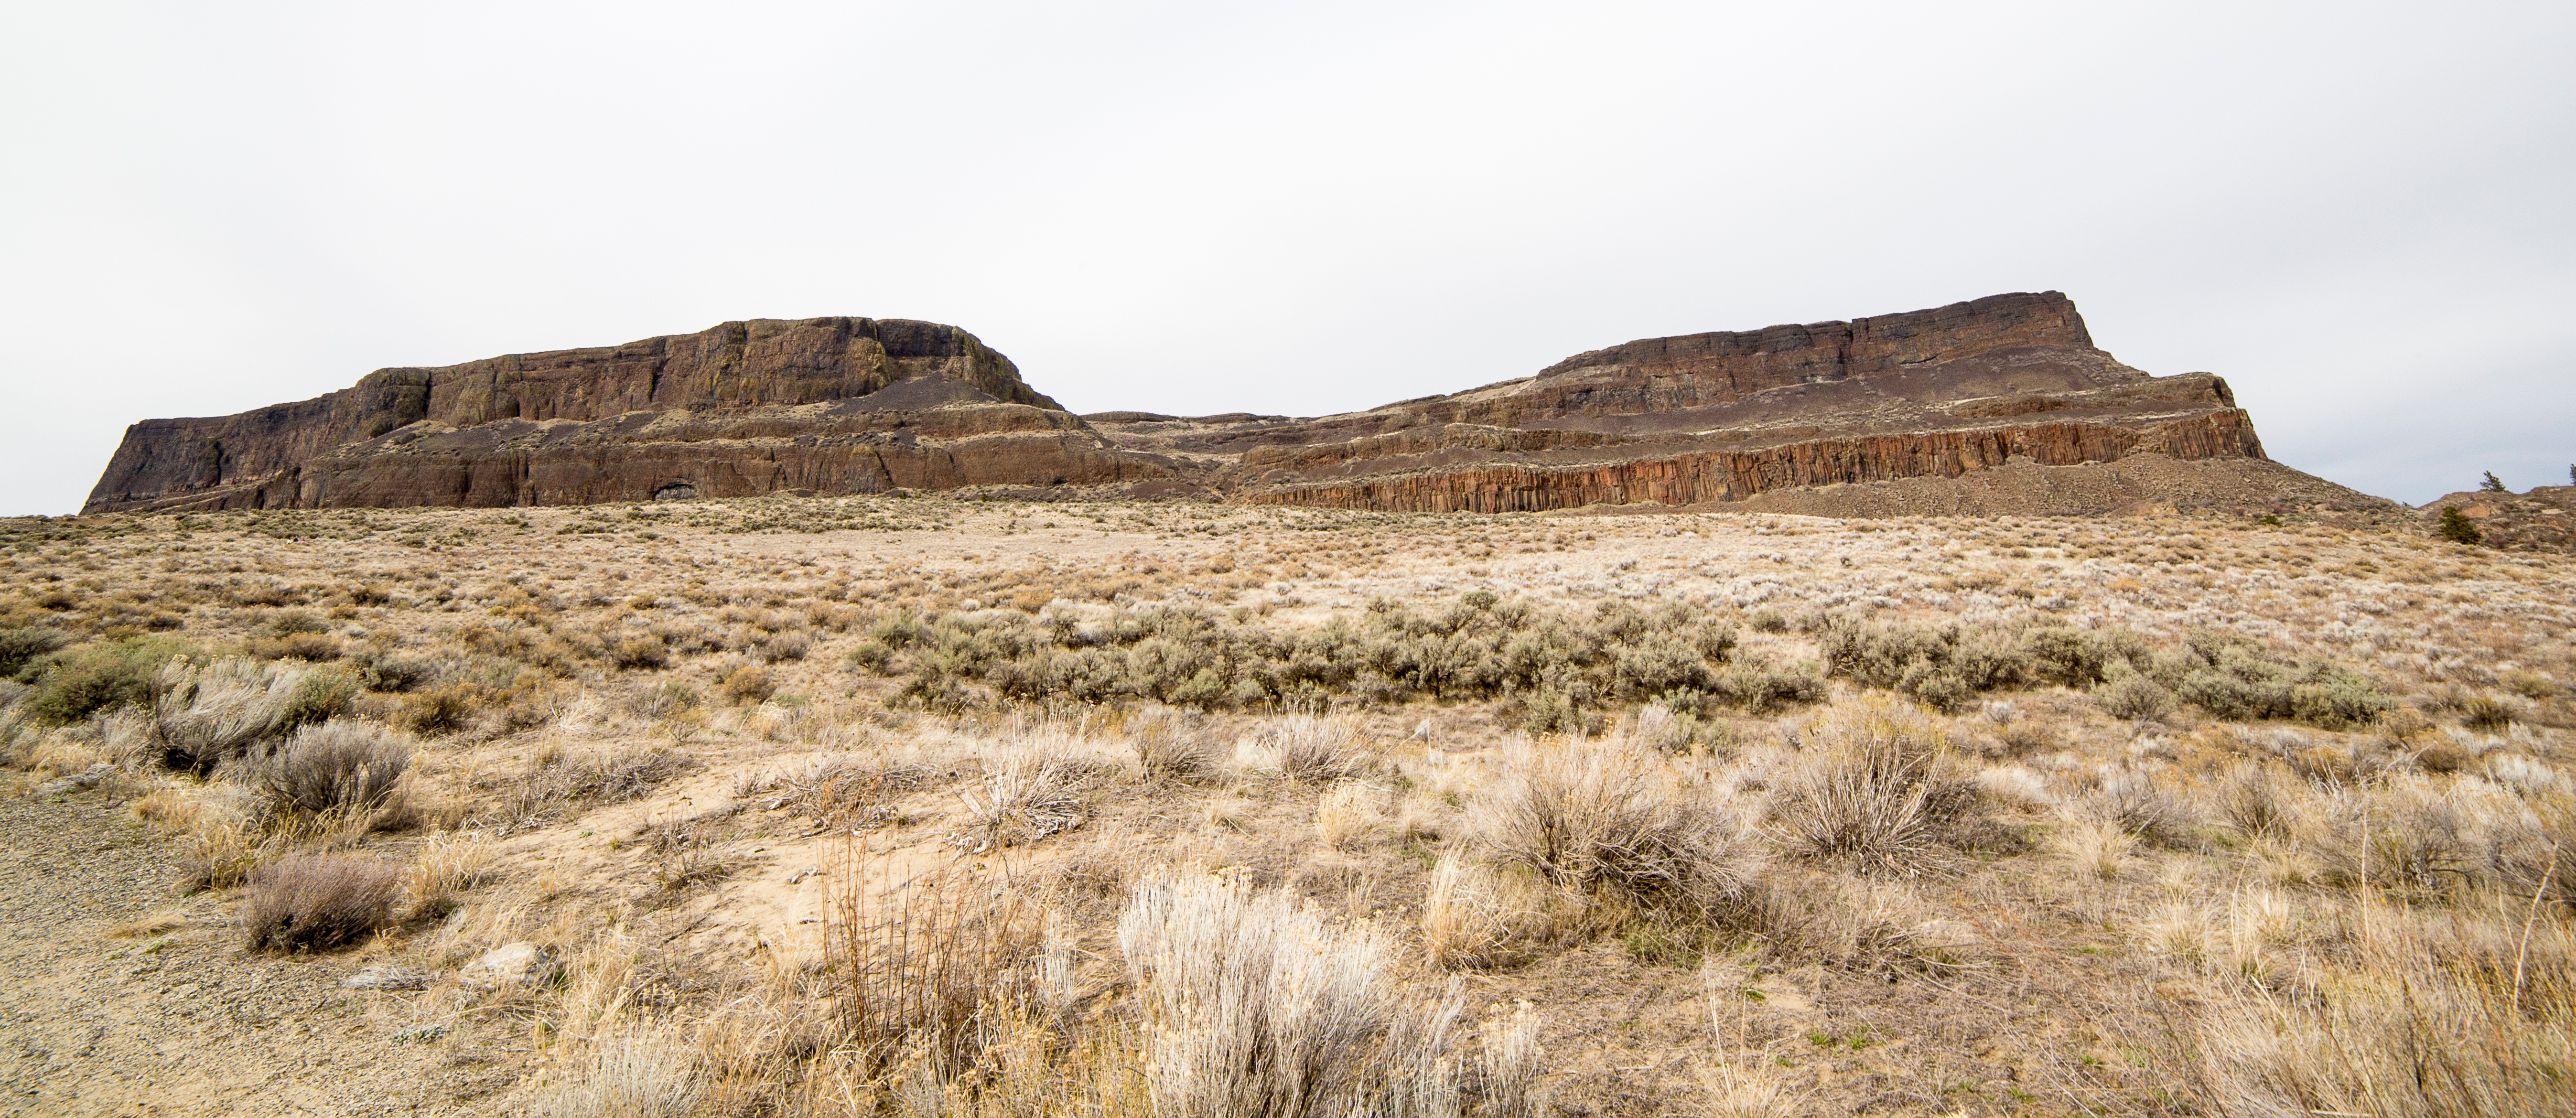
landscape, rock, prairie, desert, valley, formation, cliff, soil, terrain, geology, badlands, plateau, ecosystem, wadi, butte, steppe, landform, ancient history, natural environment, geographical feature